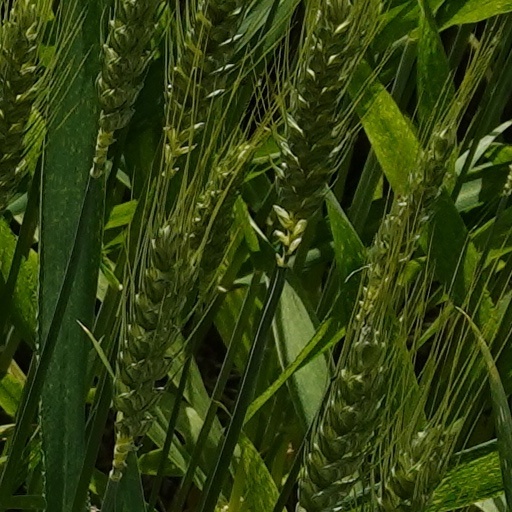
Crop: wheat